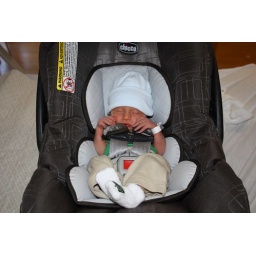
First time in the car seat